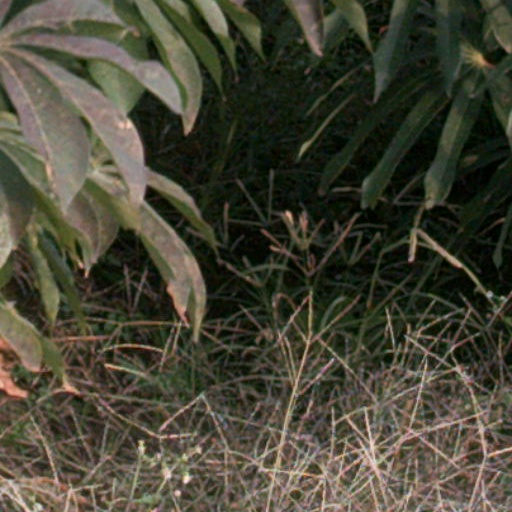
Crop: cassava